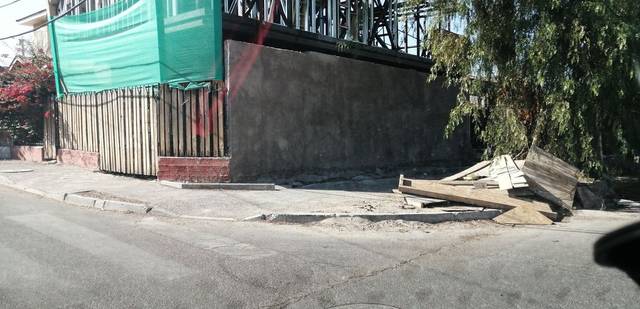
Region: Chile
Coordinates: -33.434, -70.778